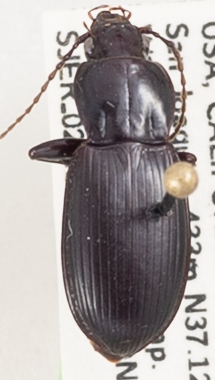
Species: Pterostichus ordinarius
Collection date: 2022-01-19
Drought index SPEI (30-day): -0.072
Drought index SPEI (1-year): -1.28
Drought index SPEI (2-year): -2.09